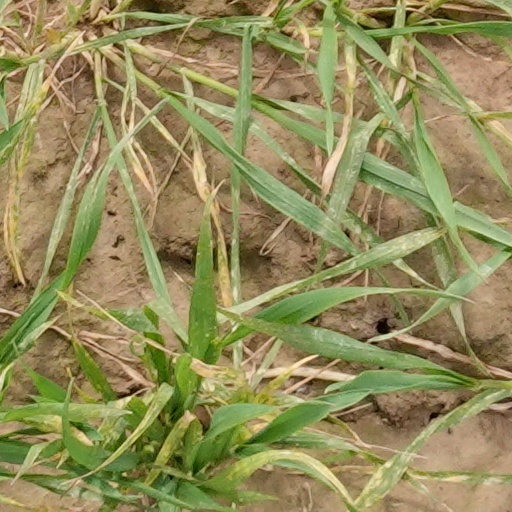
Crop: wheat